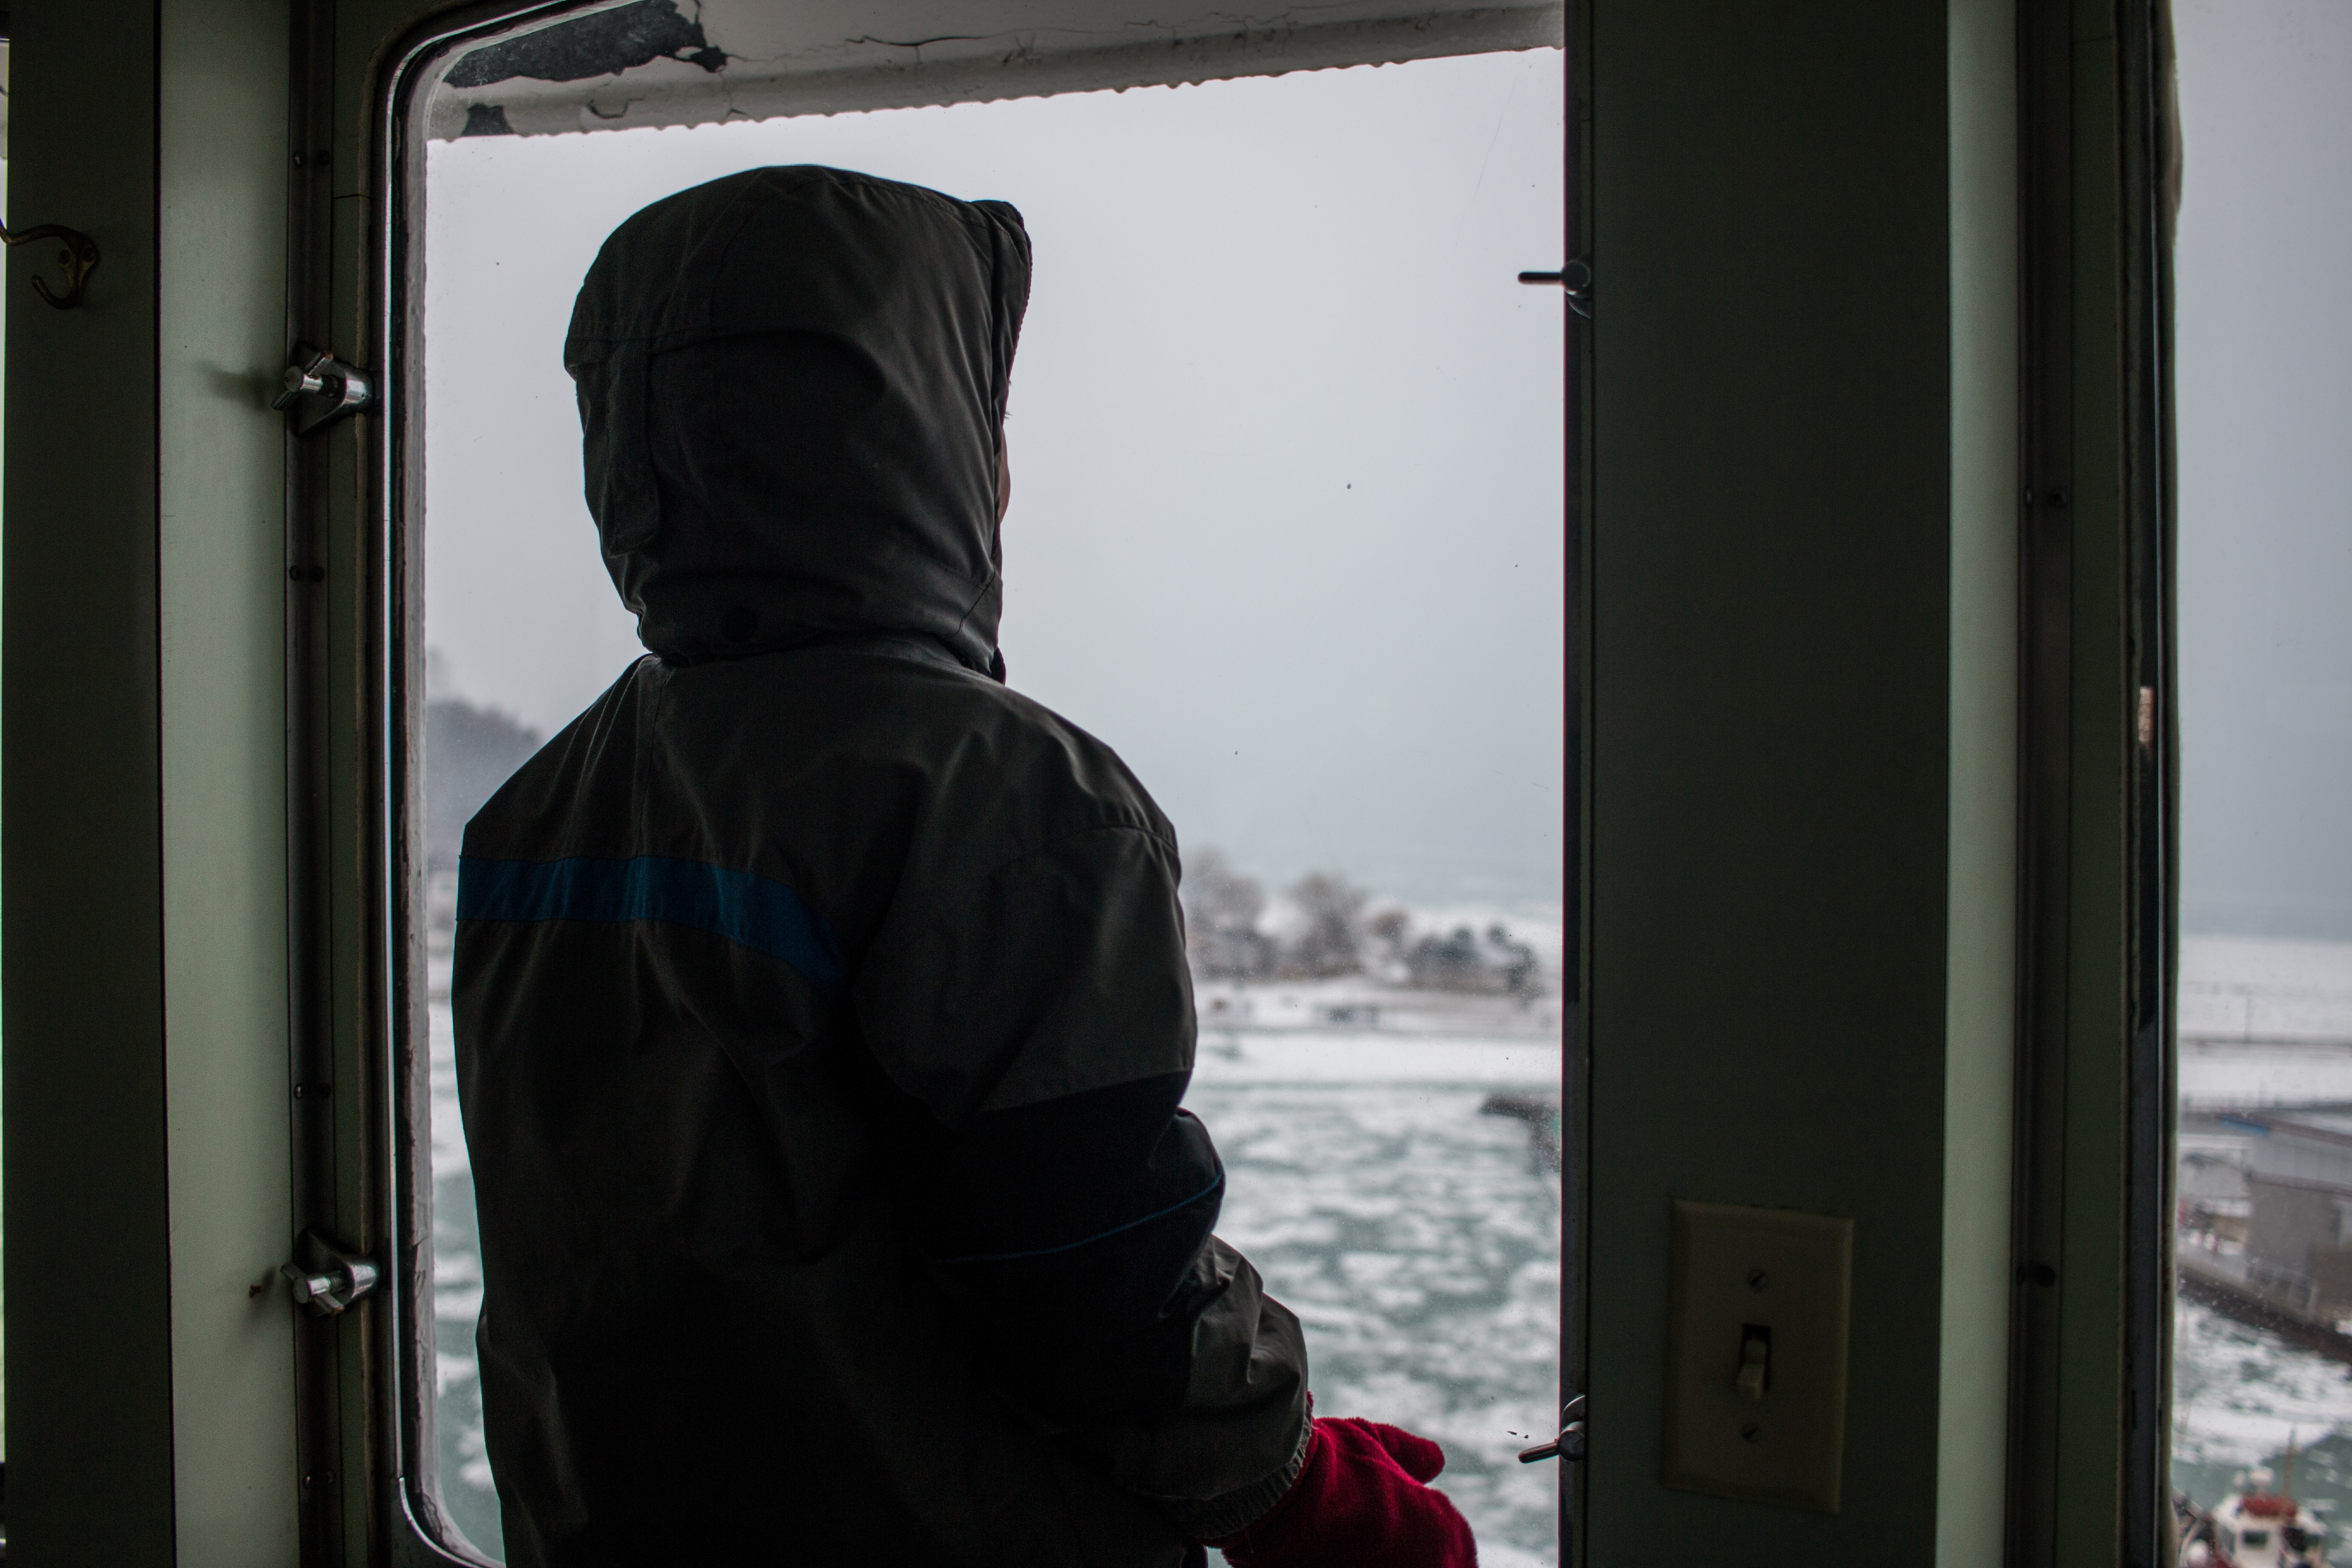
window, color, black, image